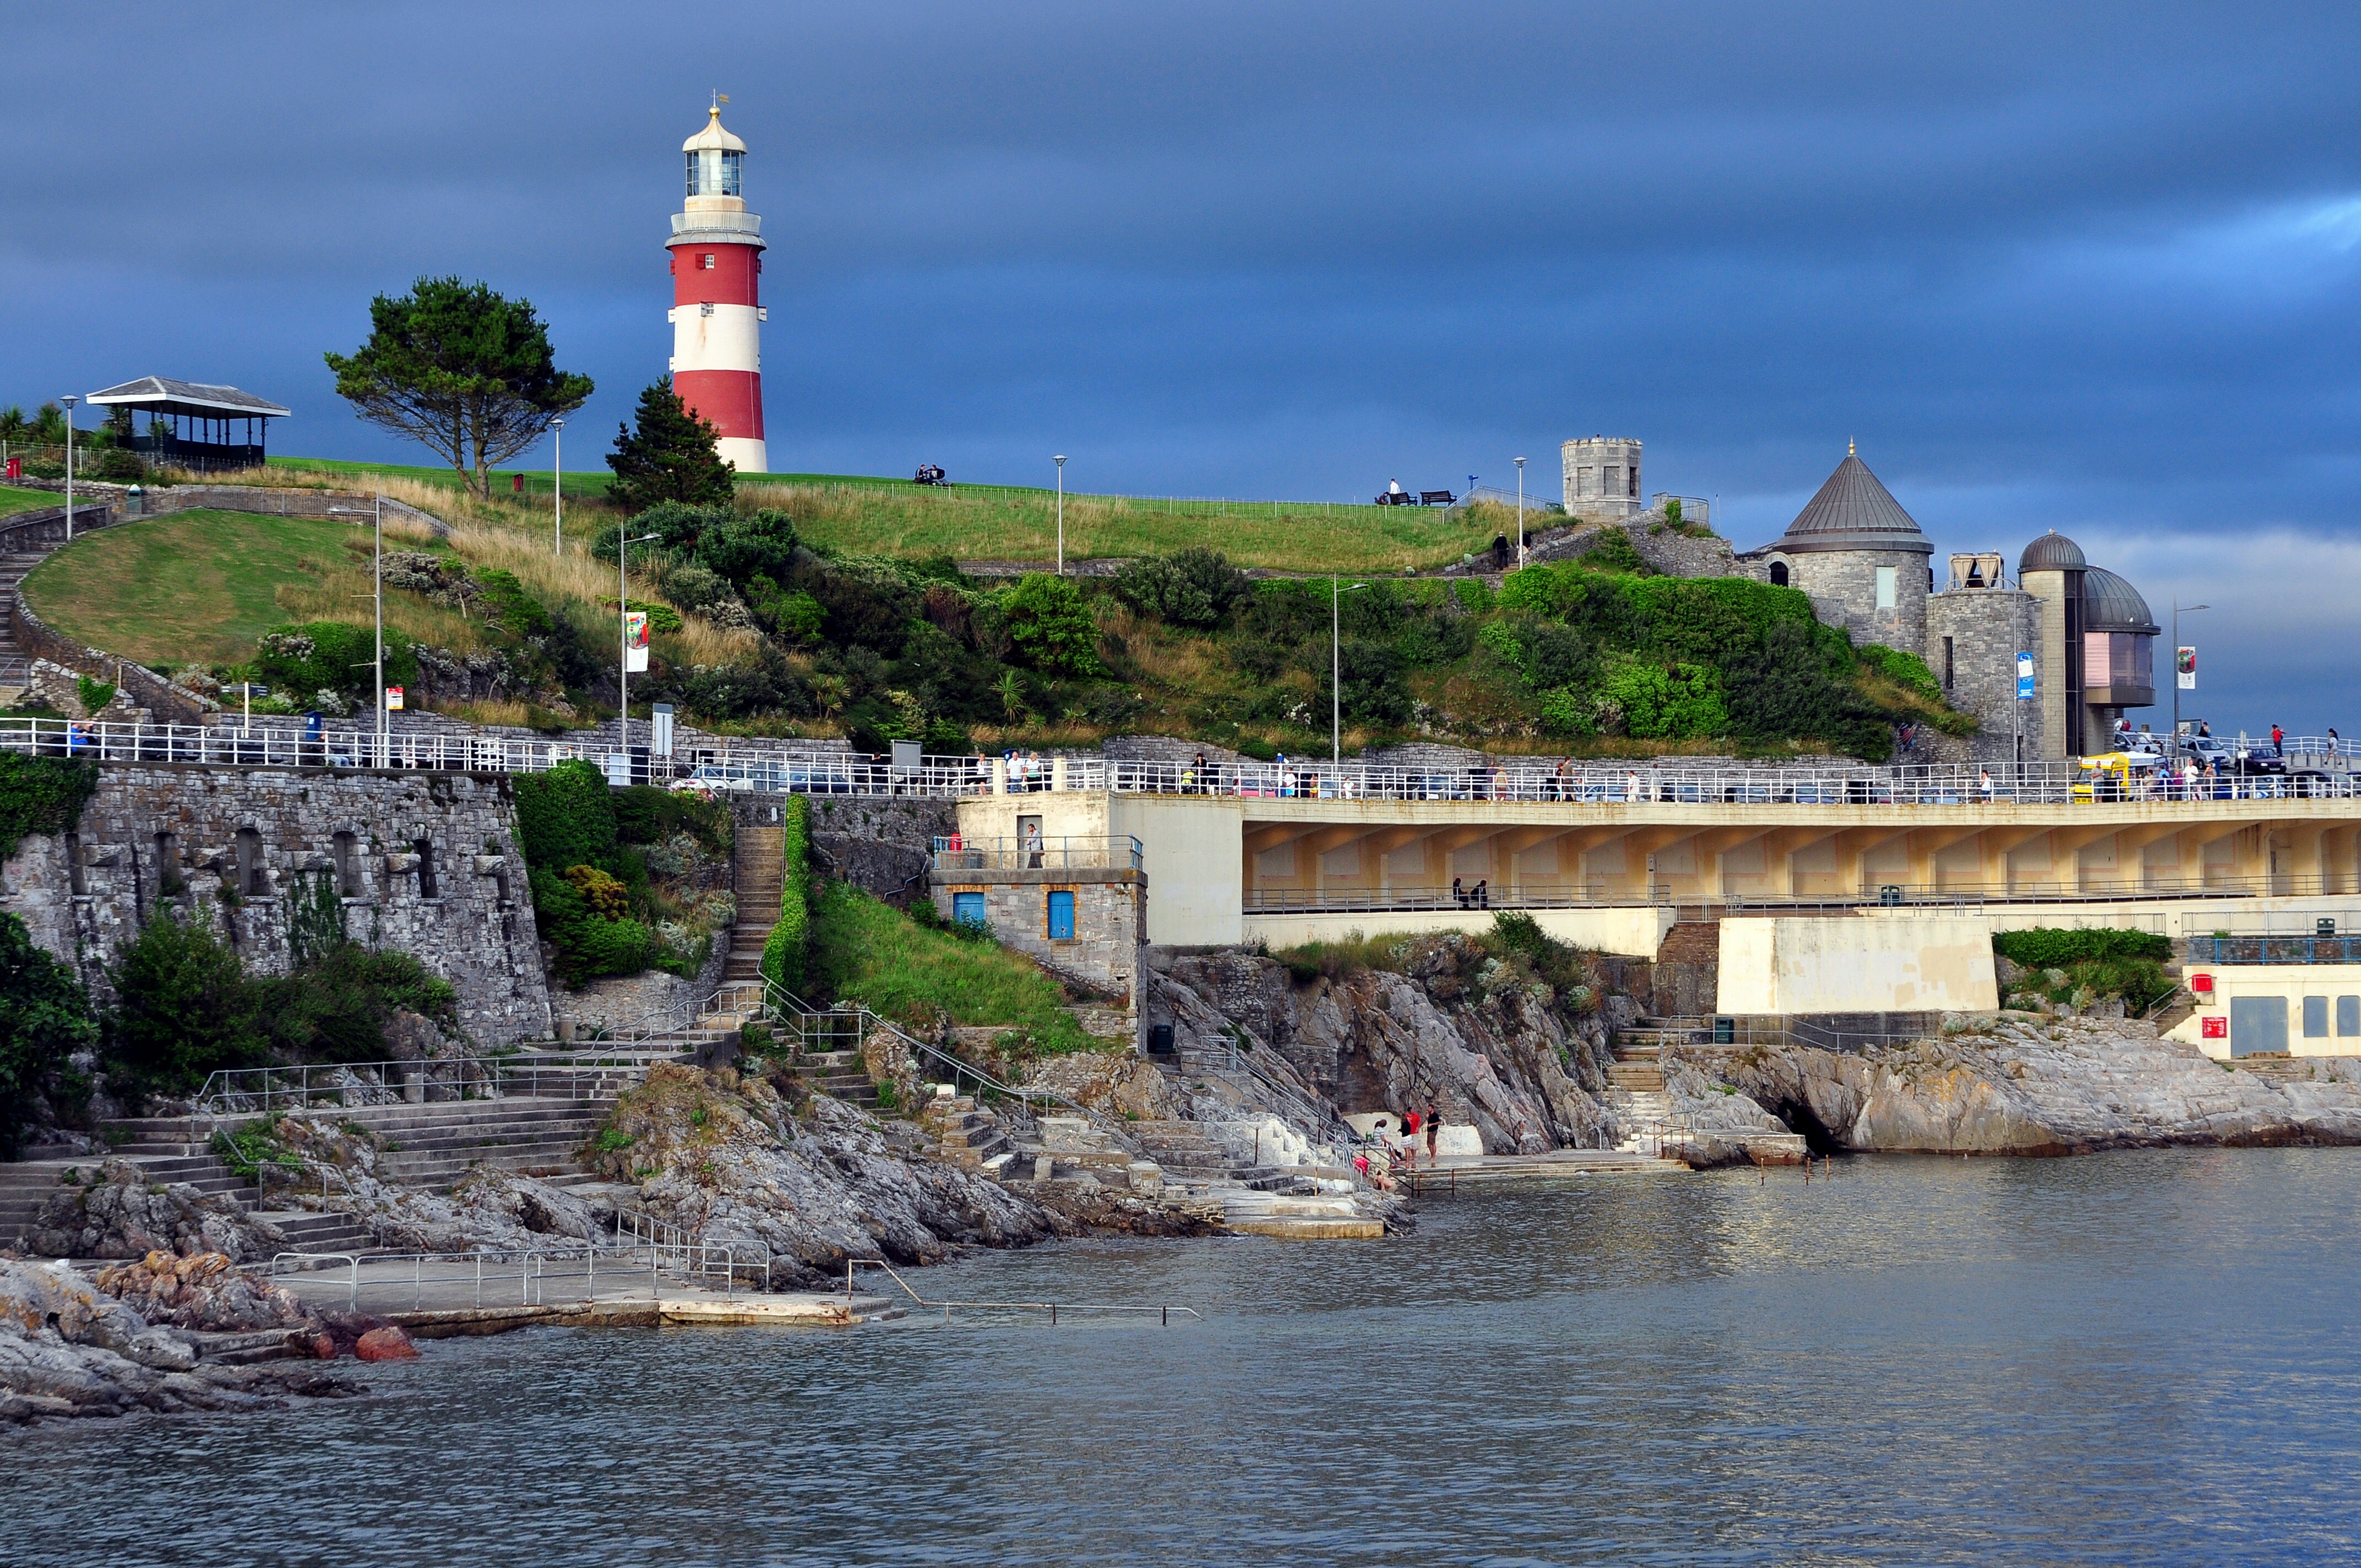
sea, coast, water, lighthouse, sky, sunset, shore, river, cityscape, panorama, summer, vacation, coastline, seaside, evening, cove, vehicle, tower, seascape, bay, harbor, harbour, tourism, waterway, trees, outdoors, england, clouds, plymouth, devon, cape, great britain